Quentin Burdick

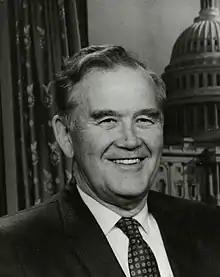
Official portrait of Burdick

Quentin Northrup Burdick (June 19, 1908 – September 8, 1992) was an American lawyer and politician. A member of the North Dakota Democratic-NPL Party, he represented North Dakota in the U.S. House of Representatives (1959–1960) and the U.S. Senate (1960–1992). At the time of his death, he was the third longest-serving senator (after Strom Thurmond and Robert Byrd) among current members of the Senate.